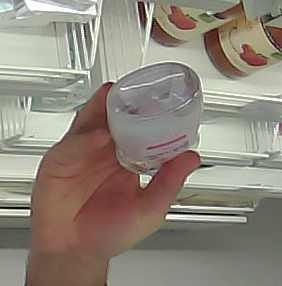
Product: johnson_baby